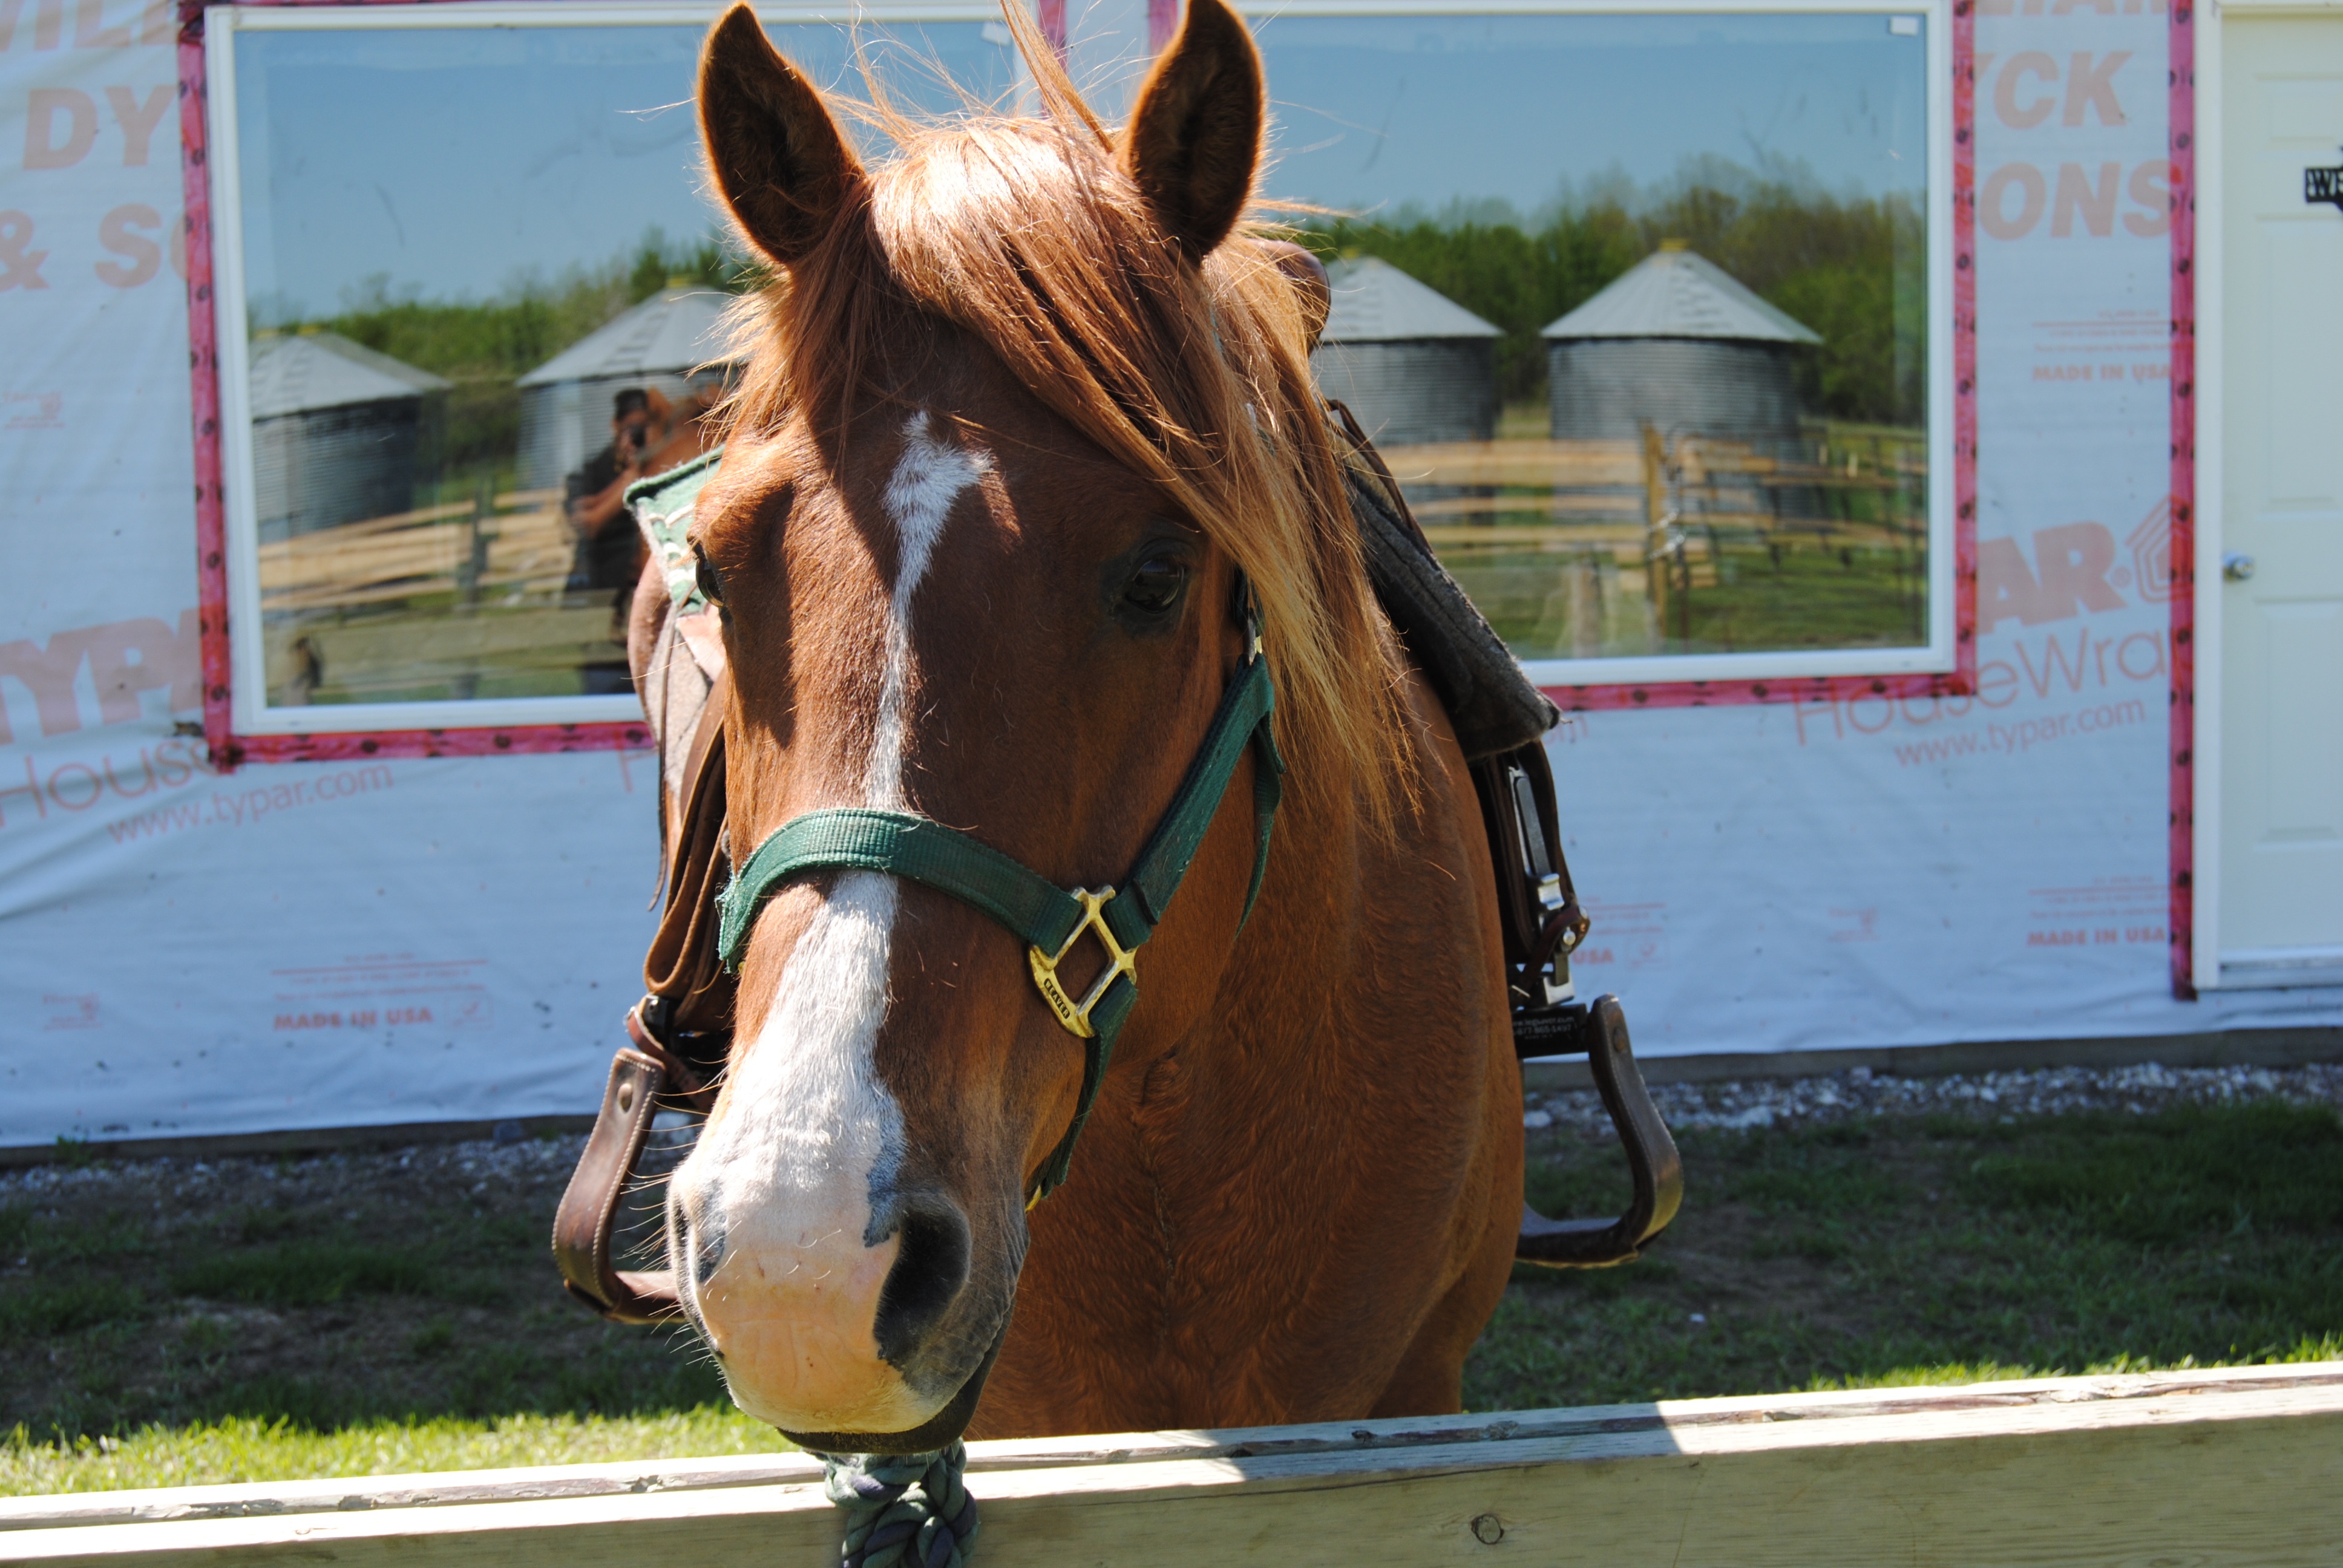
nature, sport, field, farm, summer, ranch, horseback, horse, brown, mammal, stallion, mane, equestrian, bridle, outdoors, riding, mare, jockey, equestrianism, pack animal, eventing, happy country, horse like mammal, horse tack, animal sports, english riding, equestrian sport